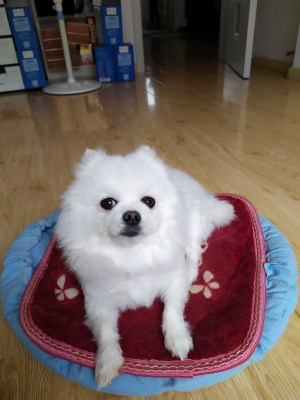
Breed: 1936-n000005-Pomeranian